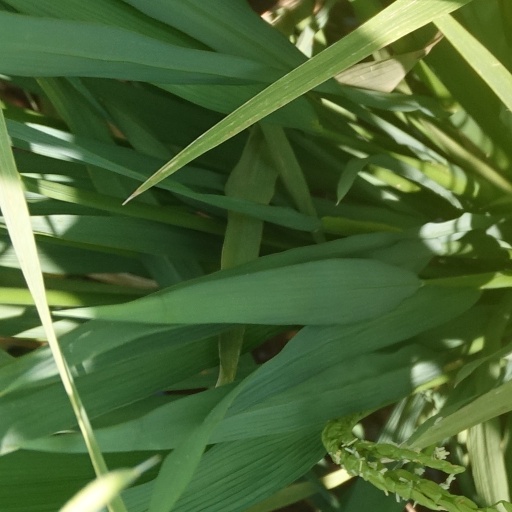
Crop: rice